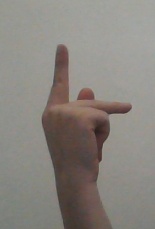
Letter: dha